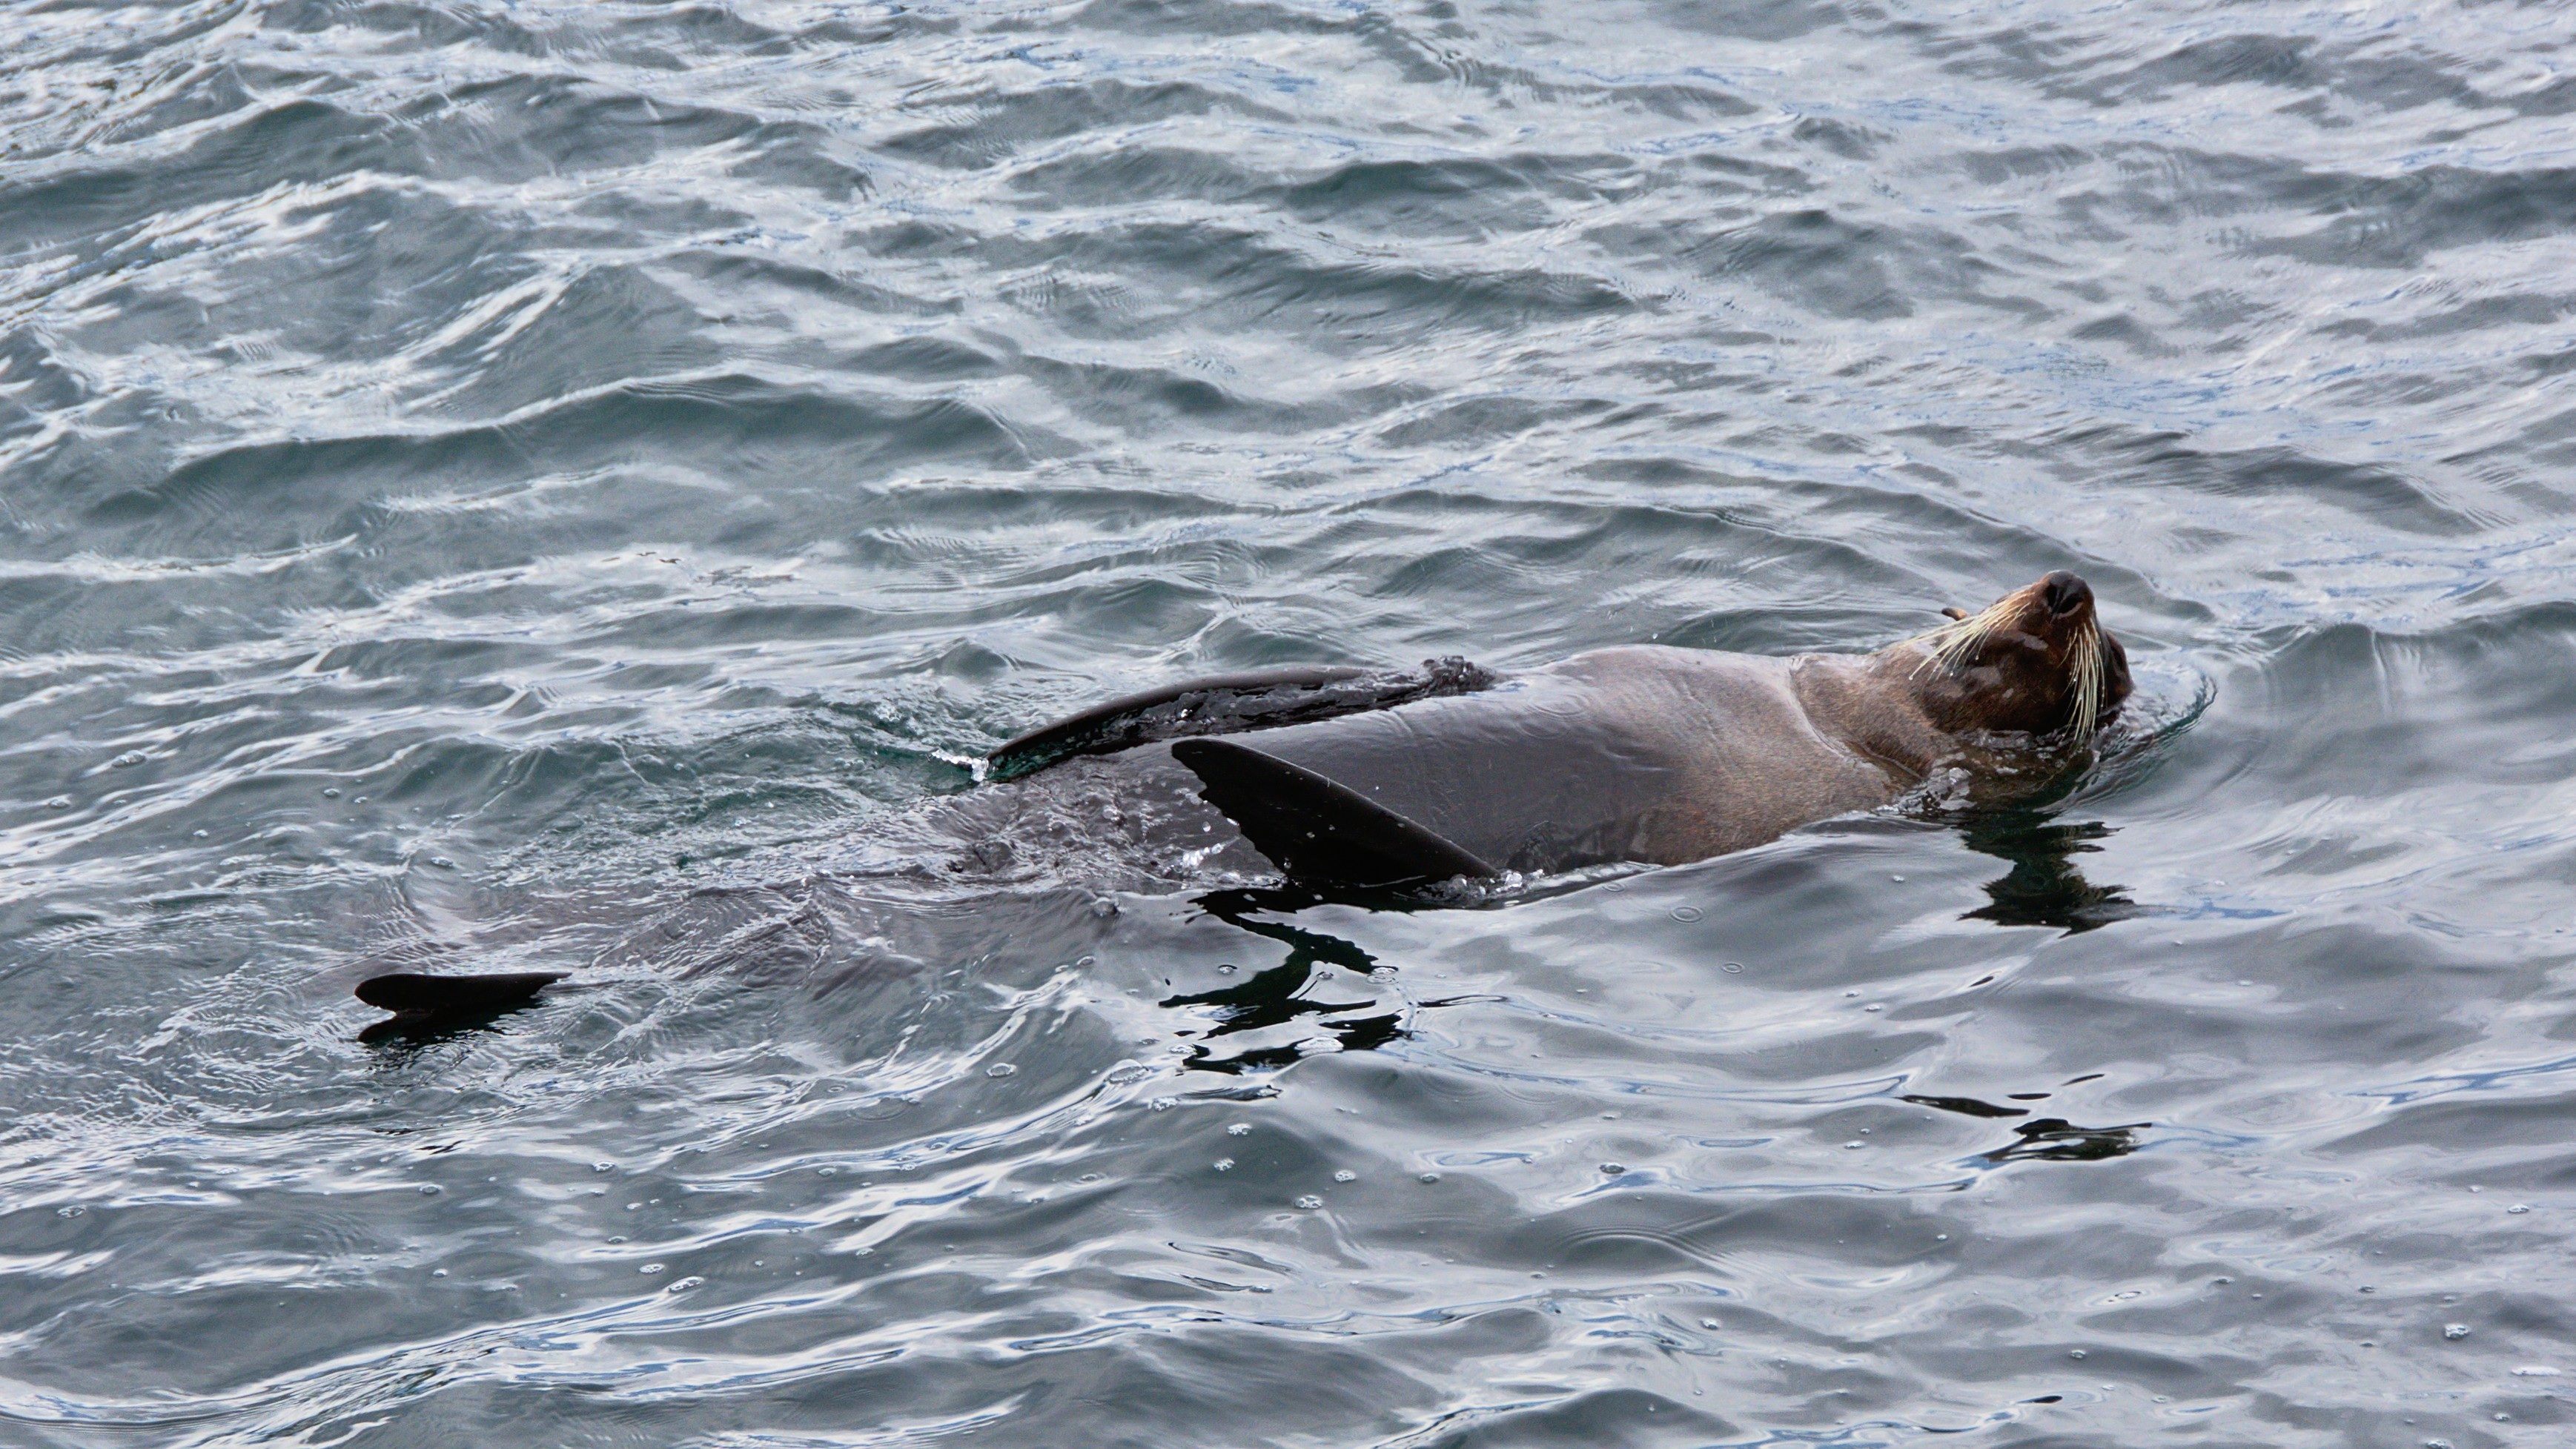
sea, ocean, wave, mammal, seals, vertebrate, dolphin, harbor seal, marine mammal, whales dolphins and porpoises